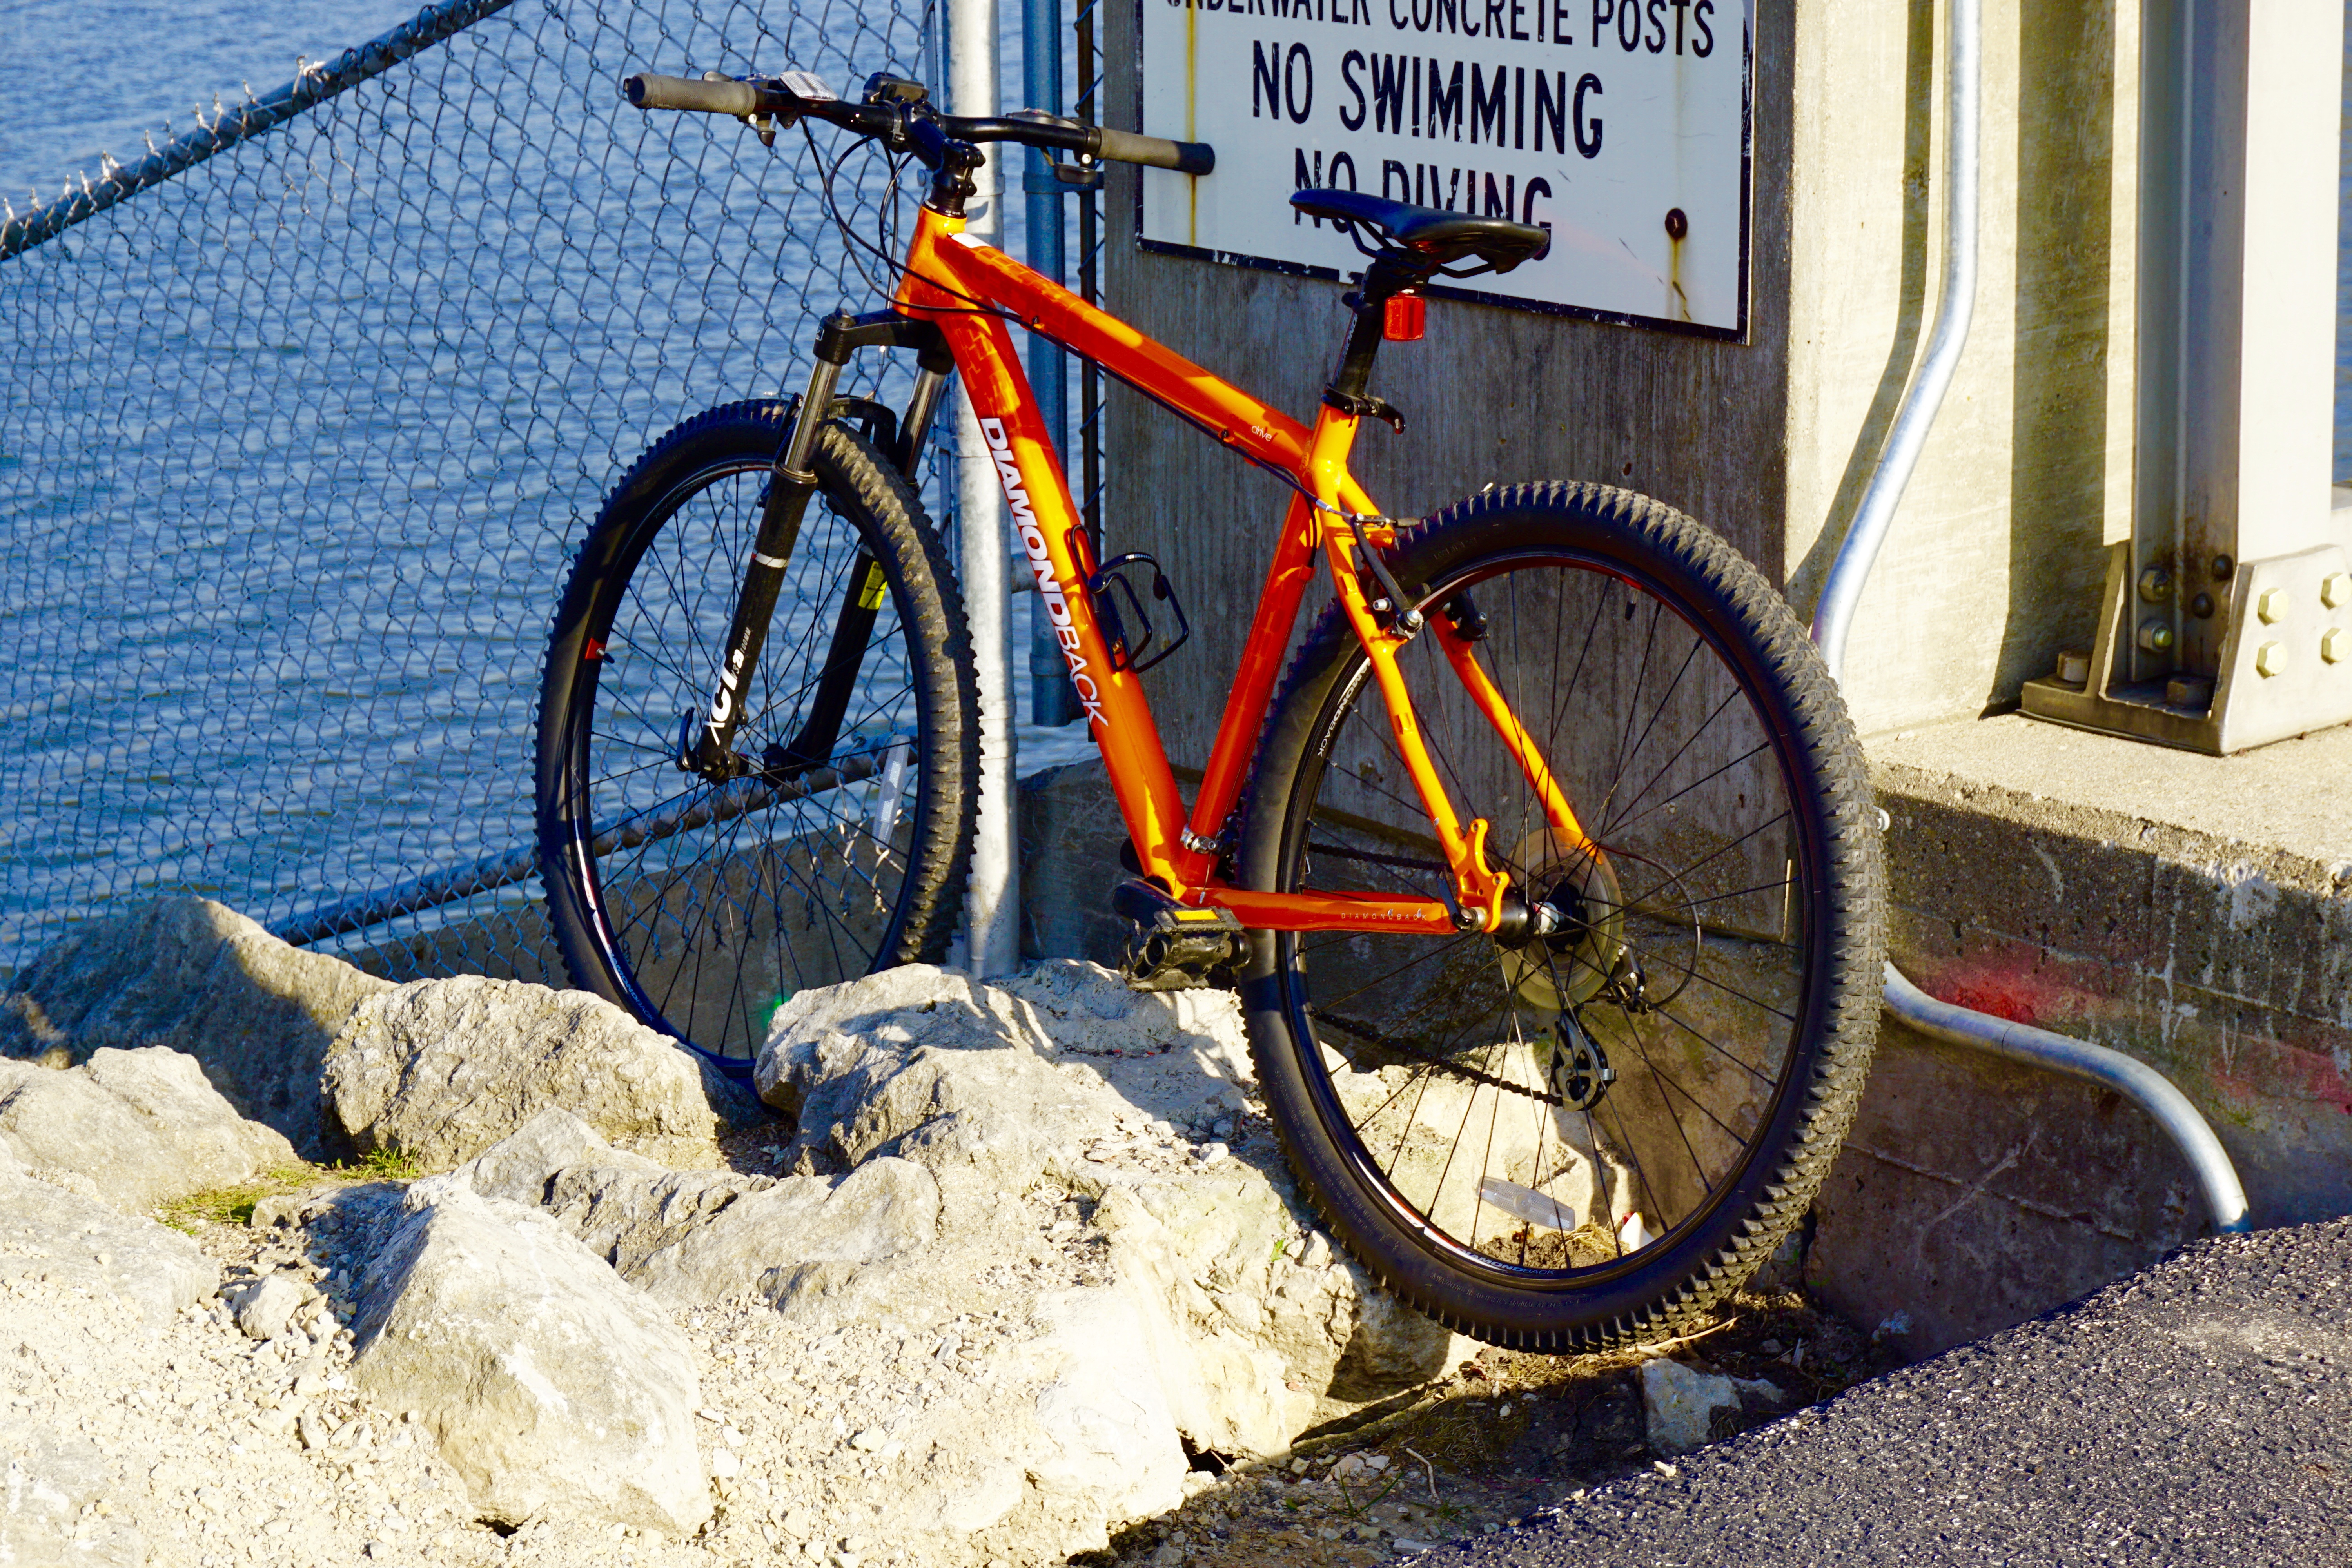
water, wheel, bicycle, bike, recreation, vehicle, ride, sports equipment, mountain bike, rocks, cycling, freeride, land vehicle, cycle sport, cyclo cross bicycle, cyclo cross, bicycle racing, downhill mountain biking, road bicycle, racing bicycle